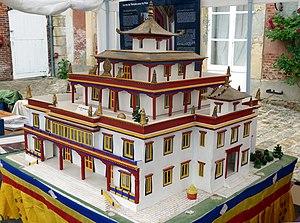
Vajradhara-Ling P1070185 maquette du Temple pour la Paix
Le temple pour la paix est le projet de construction, à Aubry-le-Panthou en Normandie, d'un temple de style tibétain à l'initiative de Lama Gyourmé, directeur spirituel de Vajradhara-Ling et de Kagyu-Dzong. Ce temple est destiné à promouvoir la paix dans le monde et le dialogue interreligieux.